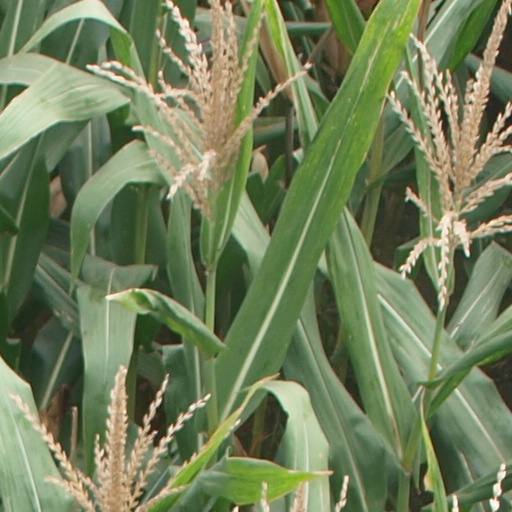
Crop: maize; corn